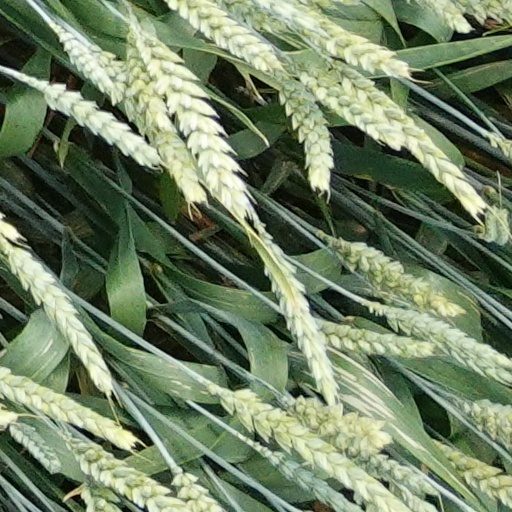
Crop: wheat